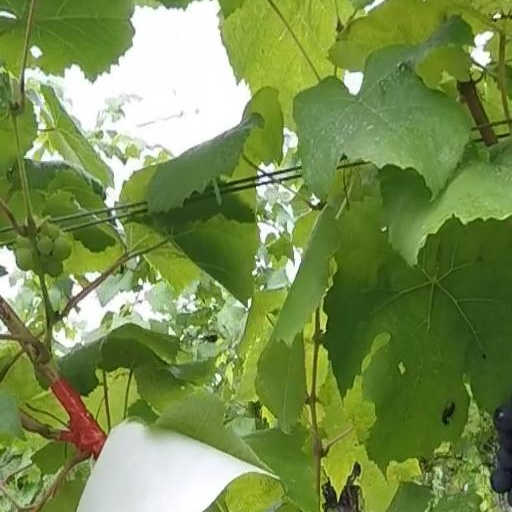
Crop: grape